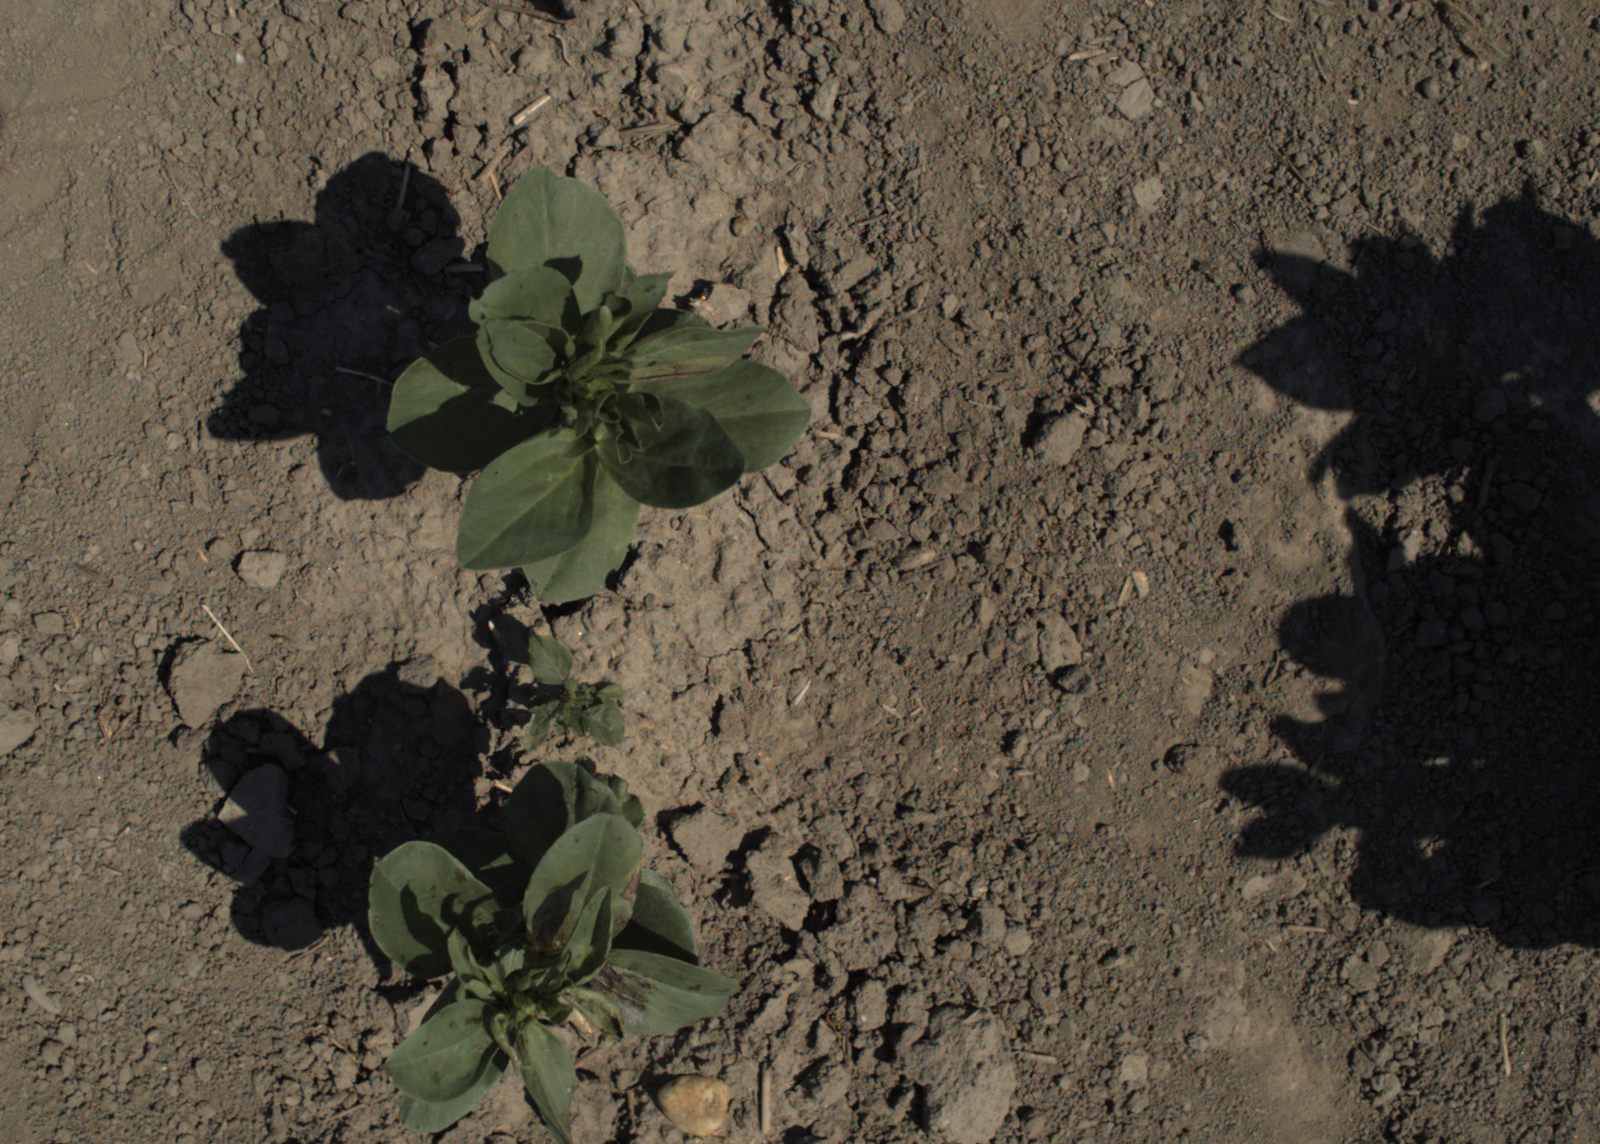
Capture date: 18.06.2021 11:12:53
Weather: sunny
Wind: medium
Seeding date: 27.04.2021
Plant canopy height (mm): 766